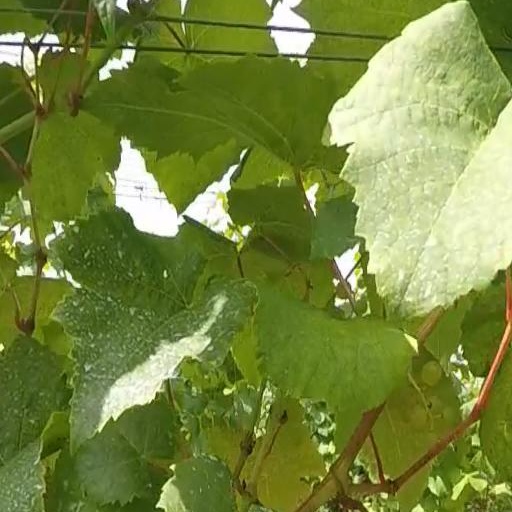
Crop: grape